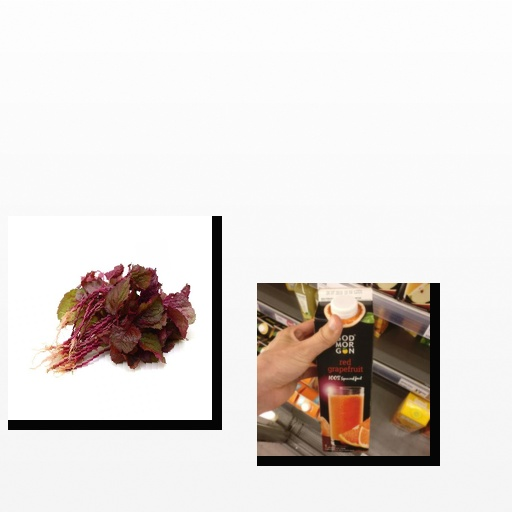
Food items: grapefruit_juice, amaranth